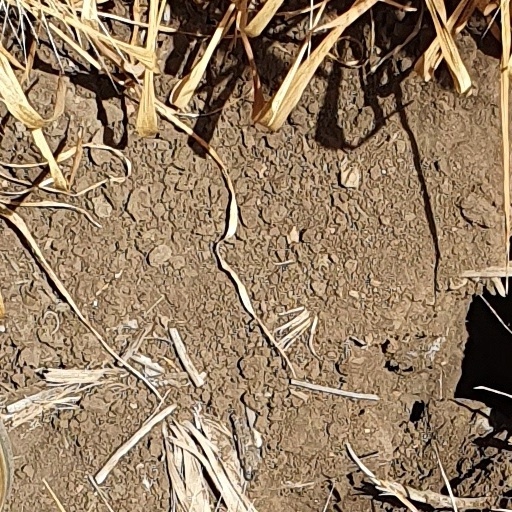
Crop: wheat